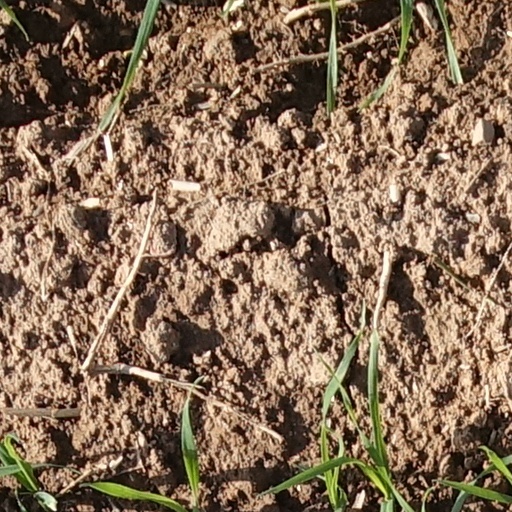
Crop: wheat